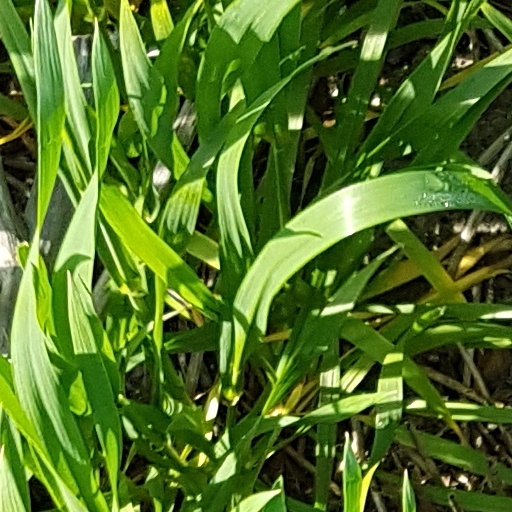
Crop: wheat